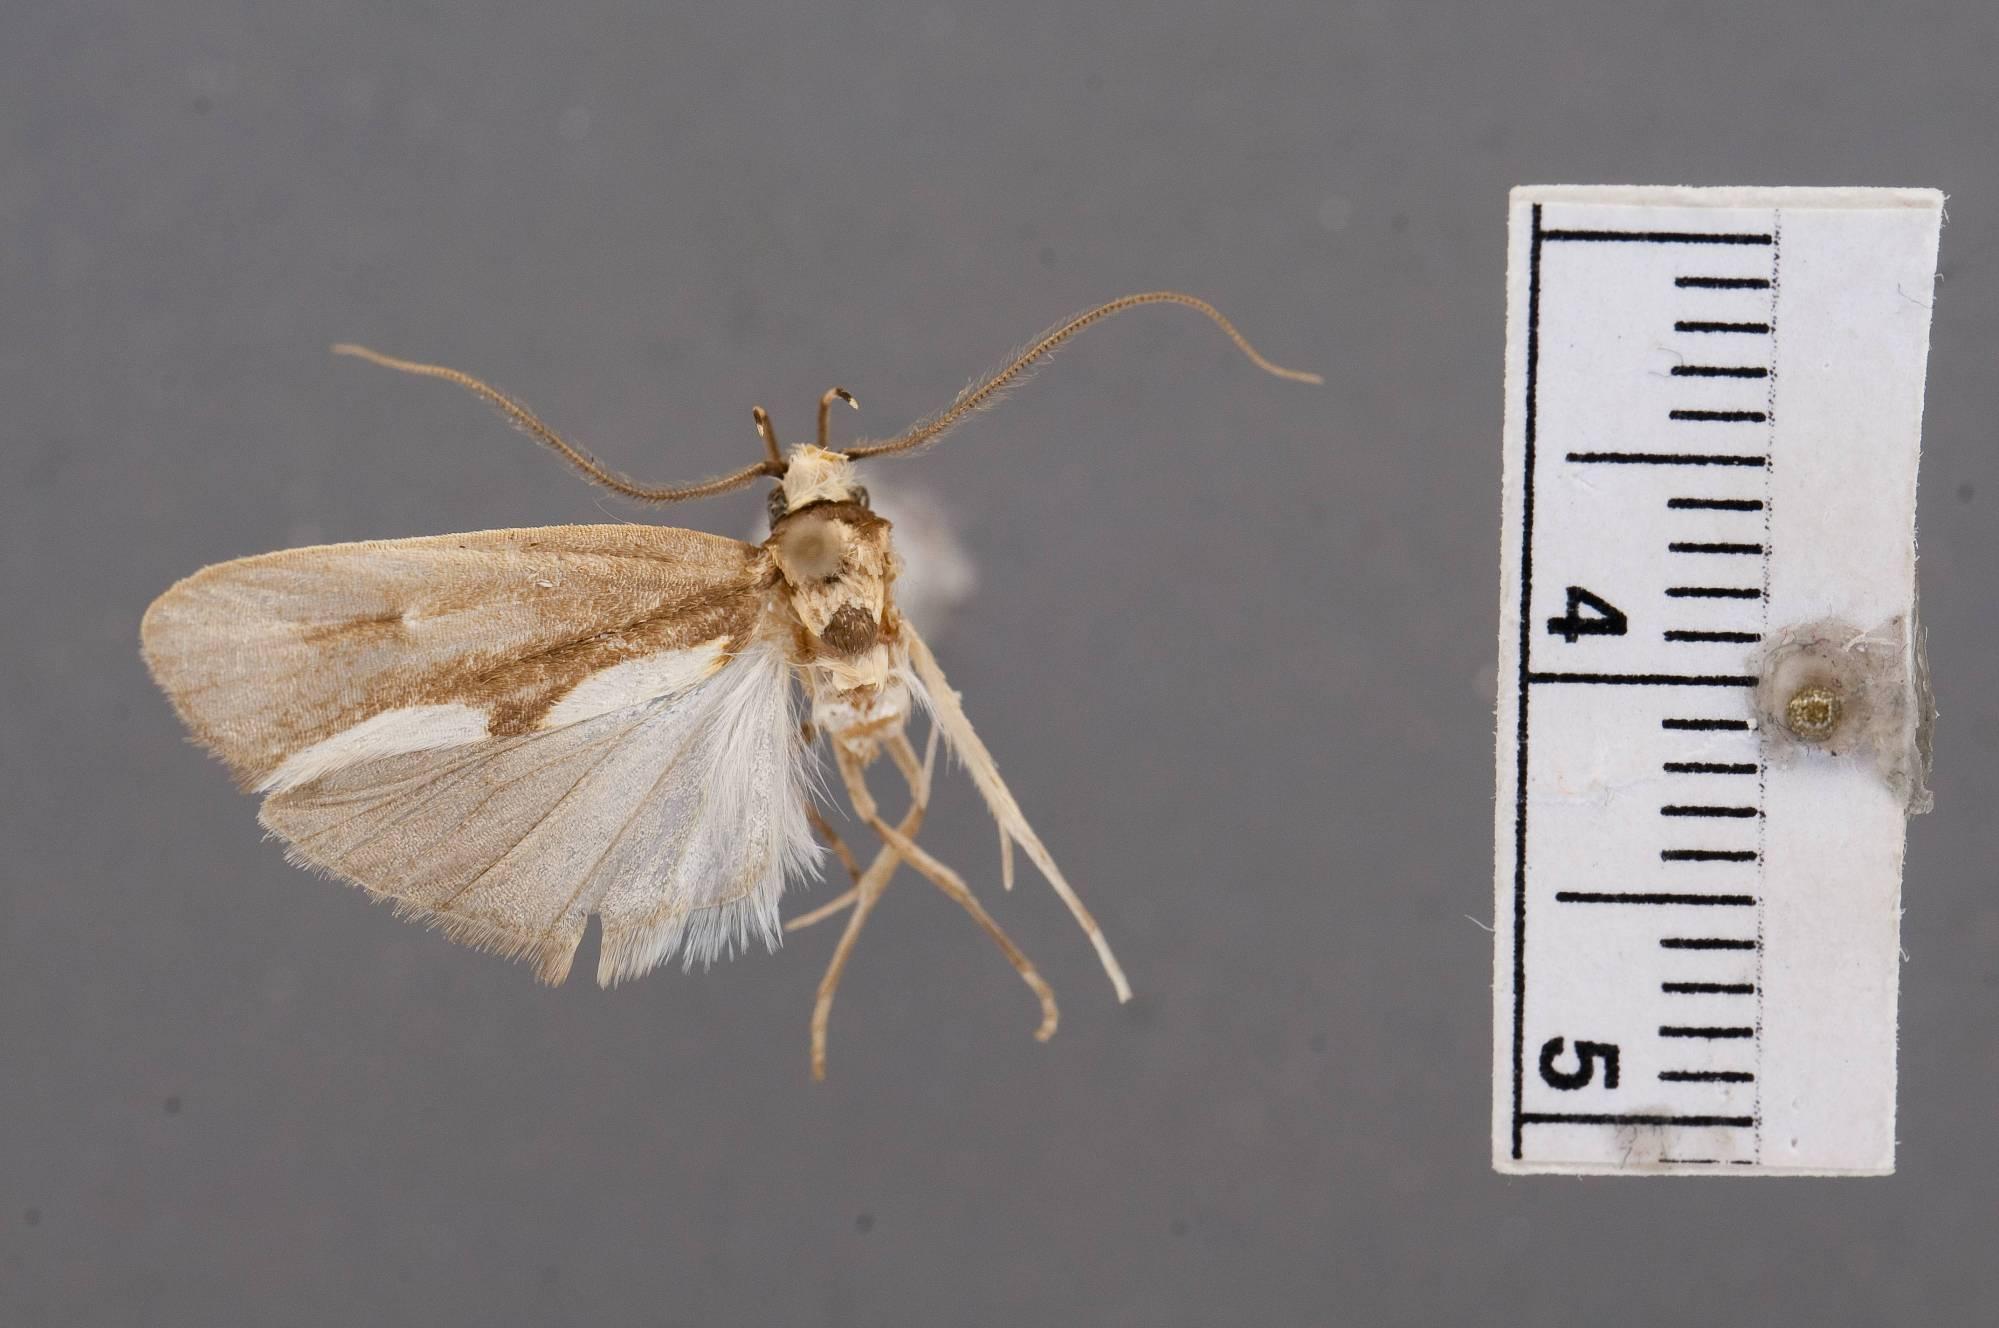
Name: Profilinota phillita
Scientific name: Profilinota phillita Clarke, 1973
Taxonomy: Animalia, Arthropoda, Insecta, Lepidoptera, Glossata, Depressariidae, Depressariinae
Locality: Rancho Grande, Aragua, Venezuela
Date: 31 Oct 1966